Milk punch

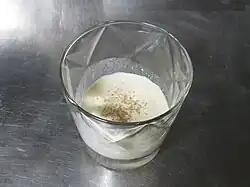
Egg milk punch, or eggnog

Milk punch is a milk-based brandy or bourbon beverage. It consists of milk, the spirit, sugar, and vanilla extract. It is served cold and usually has nutmeg sprinkled on top. Milk punch may be clarified through the addition of ingredients which cause the milk to curdle, so that the solids contributing to the beverage's opacity may be strained out.